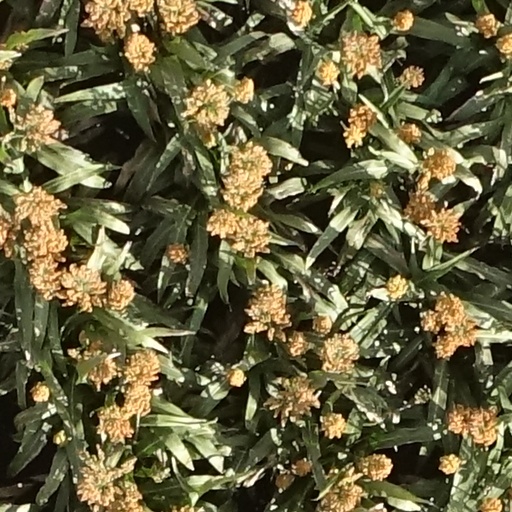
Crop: sorghum